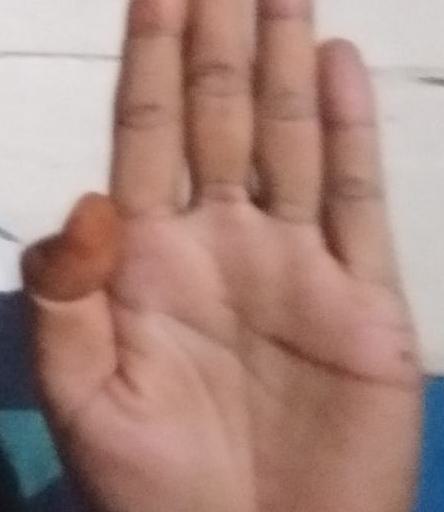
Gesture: stop